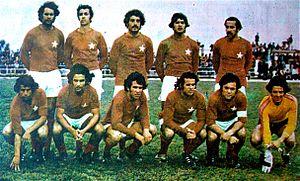
Équipe de l'Étoile sportive du Sahel vainqueur de la coupe de Tunisie de football en 1974
La saison 1973-1974 du championnat de Tunisie de football est la 19ᵉ édition de la première division tunisienne à poule unique, la Ligue Professionnelle 1. Les quatorze meilleurs clubs tunisiens jouent les uns contre les autres à deux reprises durant la saison, à domicile et à l'extérieur. En fin de saison, les deux derniers du classement sont relégués et les deux meilleurs clubs de Ligue Professionnelle 2 sont quant à eux promus en D1.